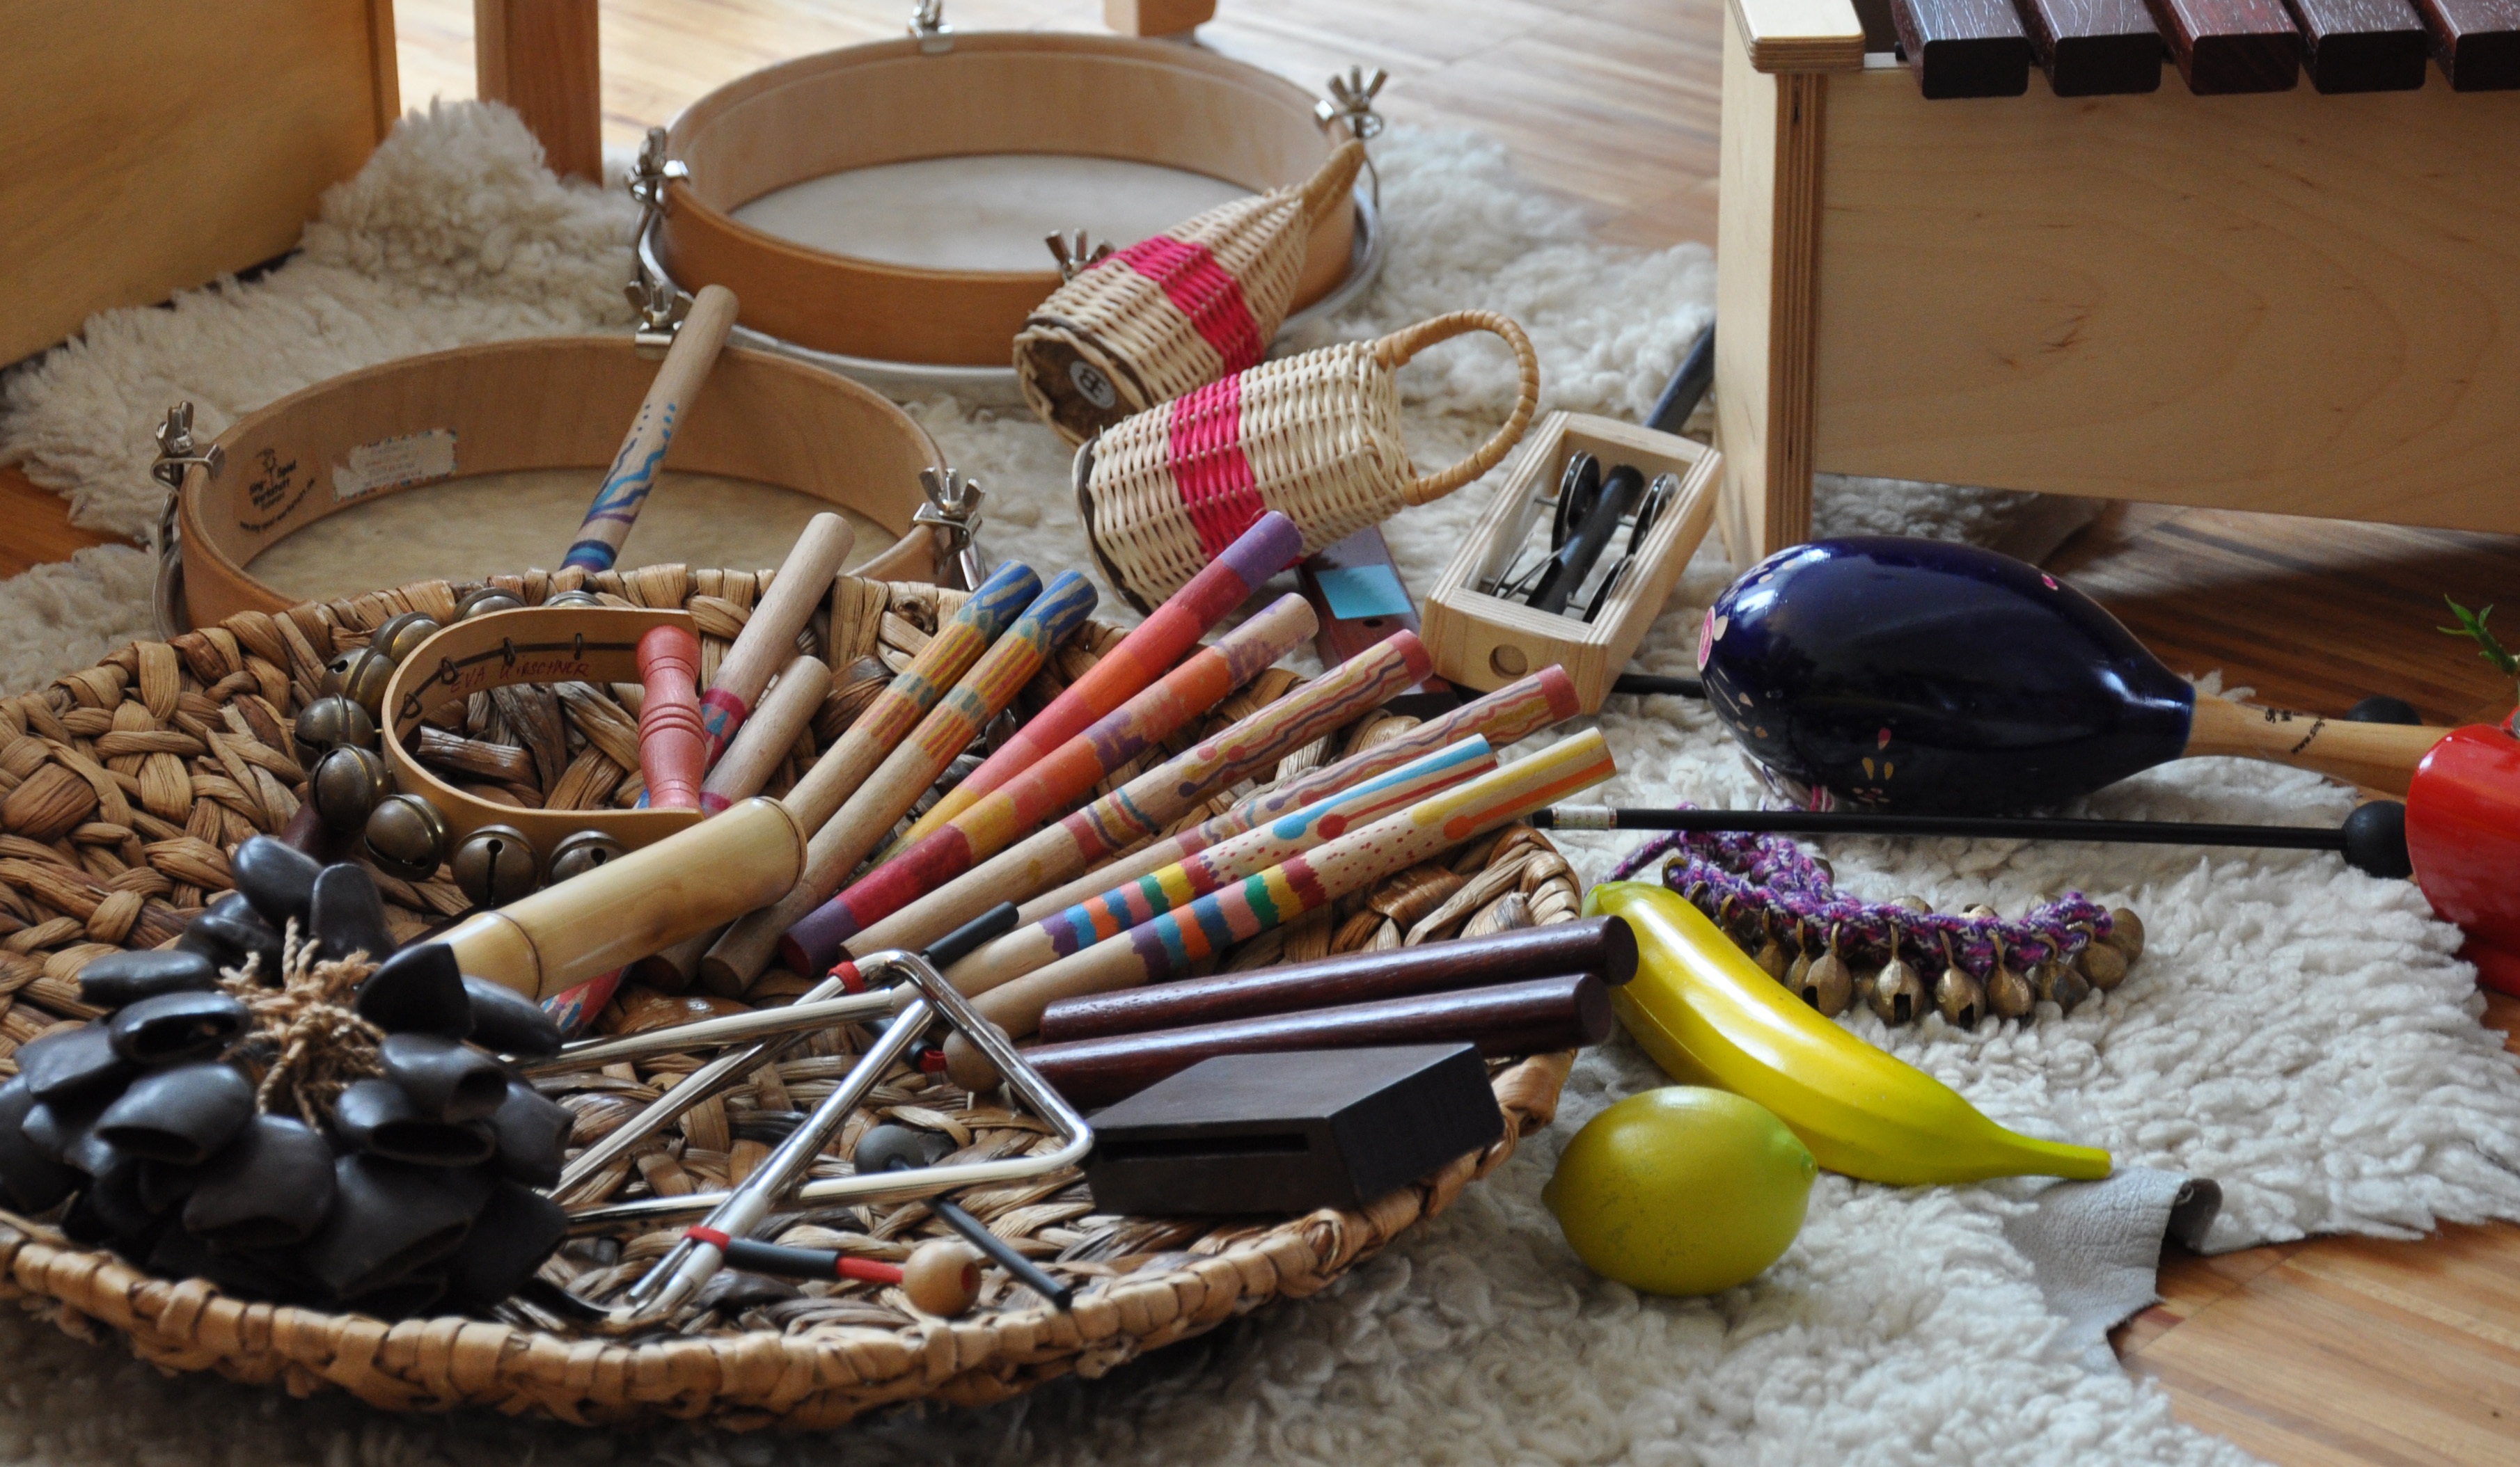
music, wood, rustic, dish, meal, food, cooking, color, basket, baking, cuisine, colour, indoors, wooden, handmade, traditional, array, musical instruments, orff, early education, music education